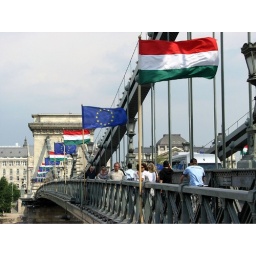
View across the Chain Bridge, the oldest permanent bridge over the Danube. Hungarian and EU flags flying in a brisk breeze.